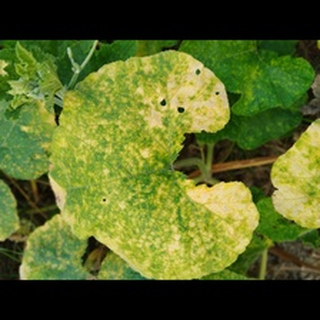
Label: pumpkin_mosaic_disease